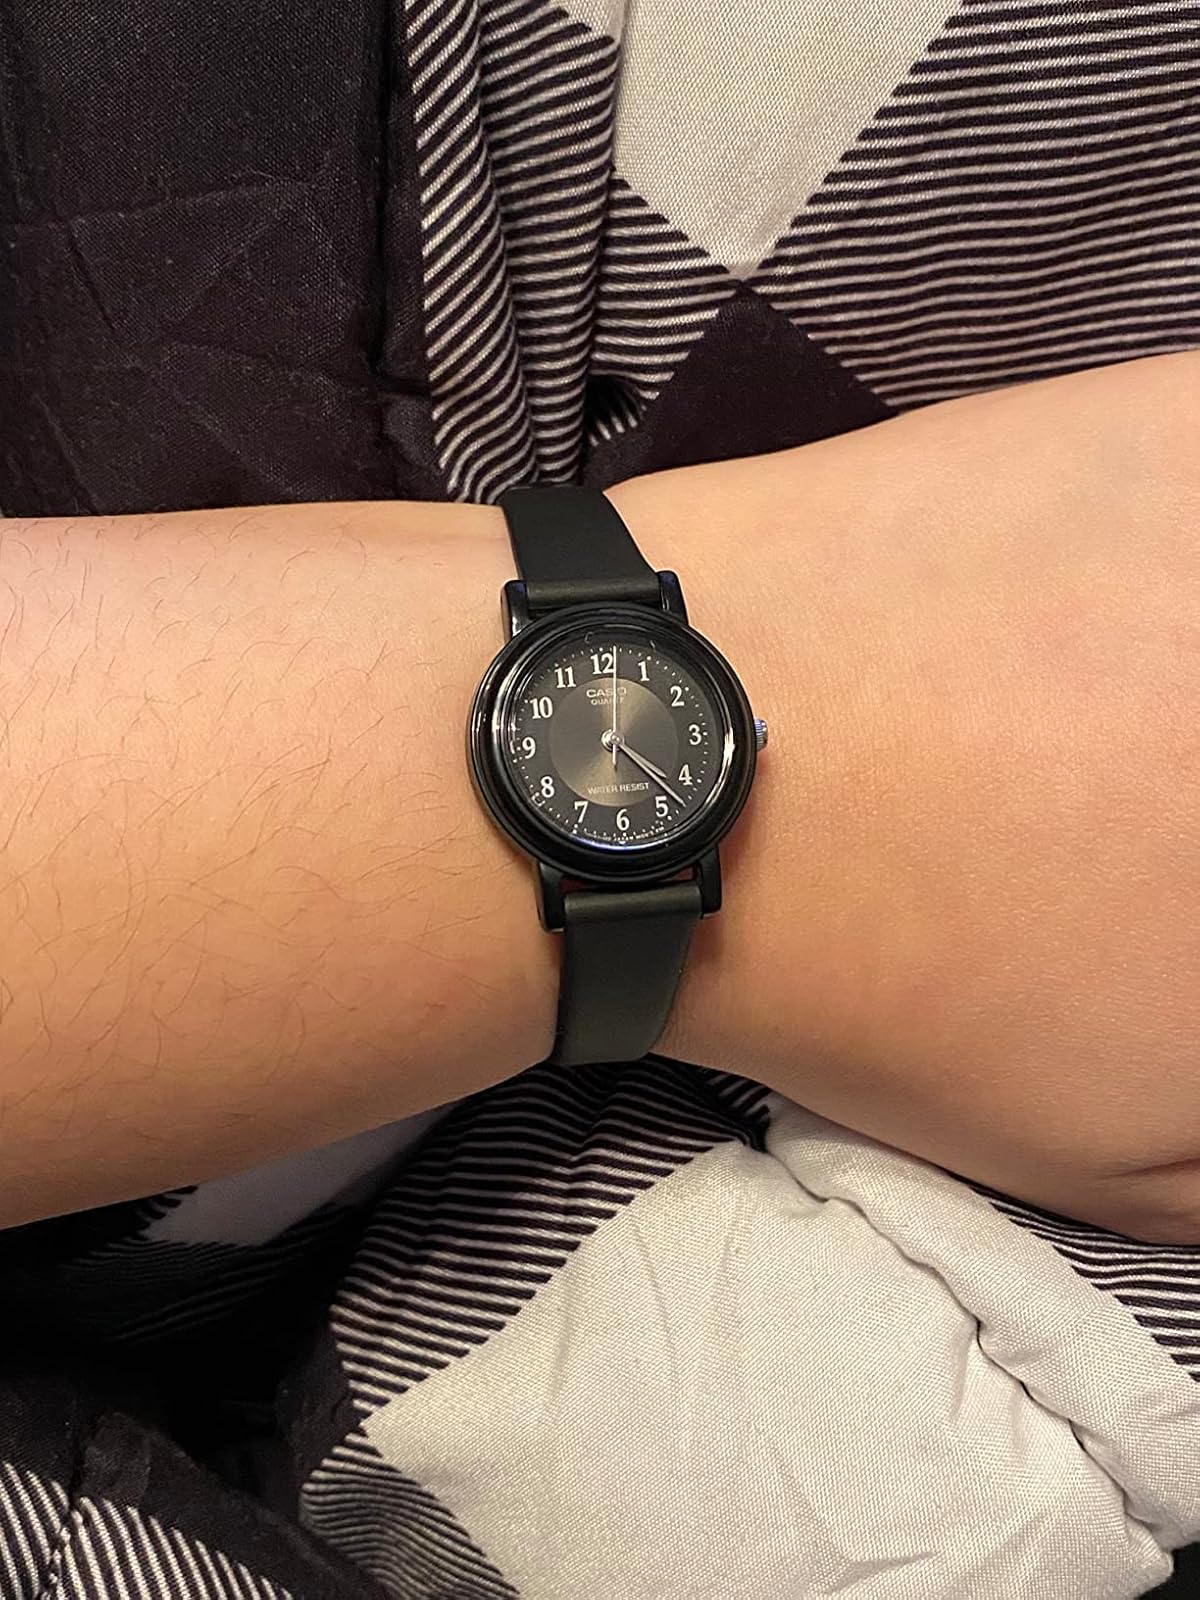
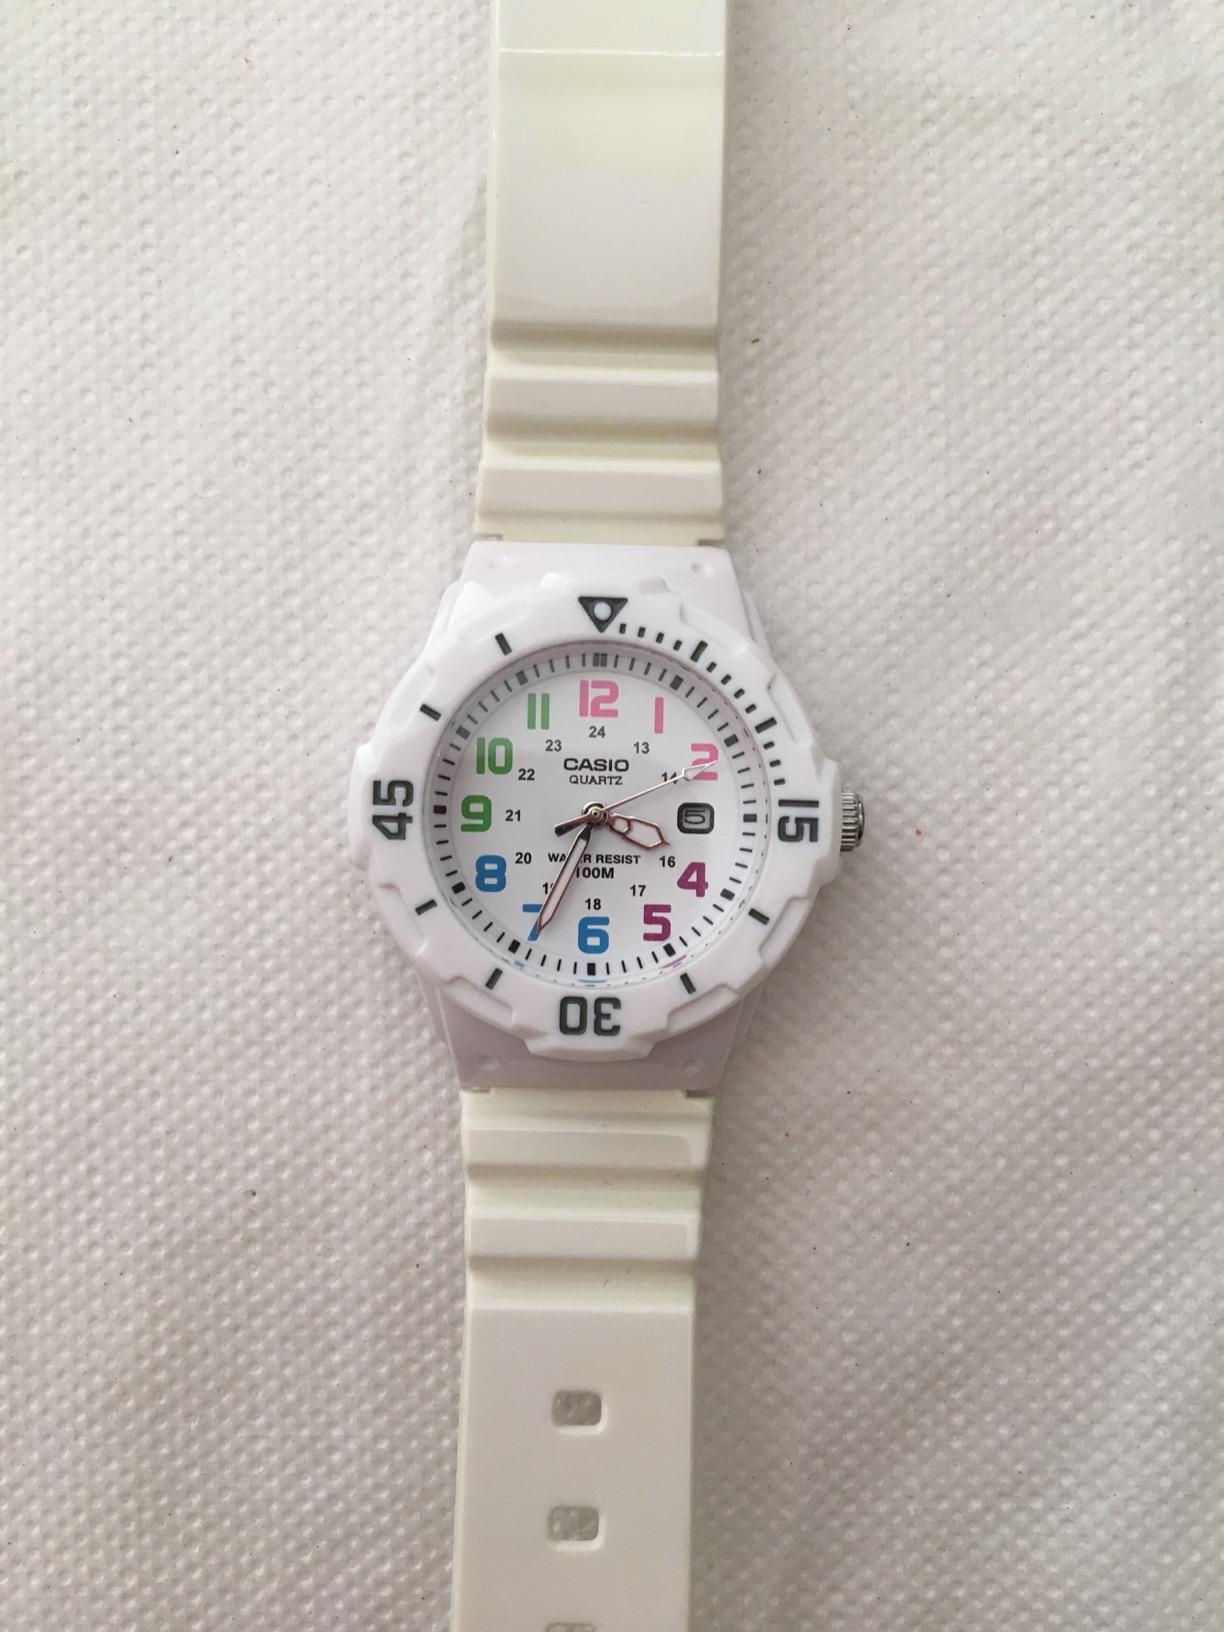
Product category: accessories_watch
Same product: no